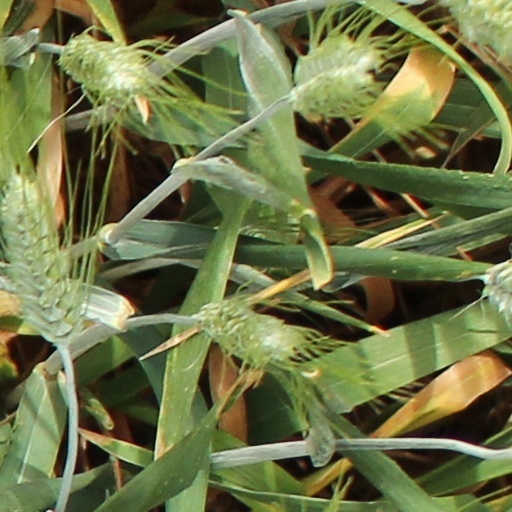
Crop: wheat